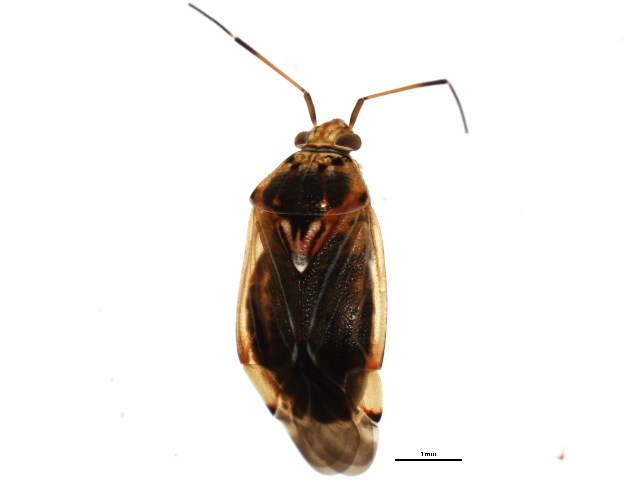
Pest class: lygus_bug